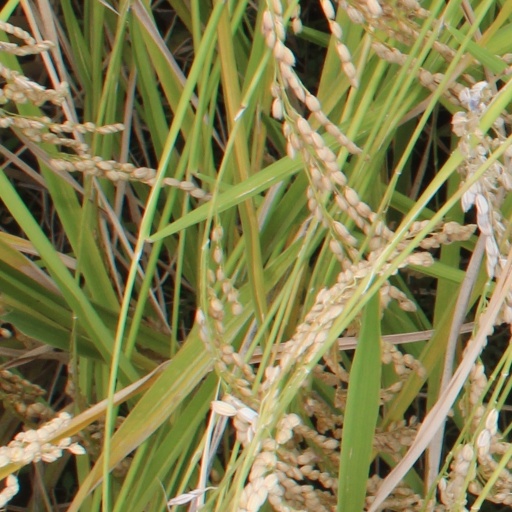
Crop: rice